Timeline of Korean history

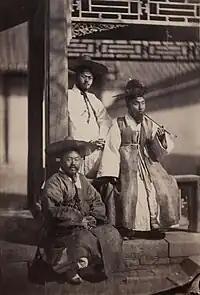
One of the first known photos of Koreans (1863)

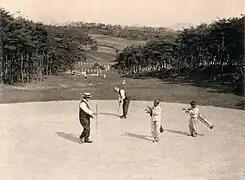
The first golf course in Korea at what is now Hyochang Park. It was established by the Japanese, who left the graves of Korean royal family members directly on the course (fenced-off area in center of photo; photo published 1925)

June. The first golf course in Korea is established at Hyochangwon by the Japanese colonial government. The tombs of Joseon royal family members are controversially left directly on the course.